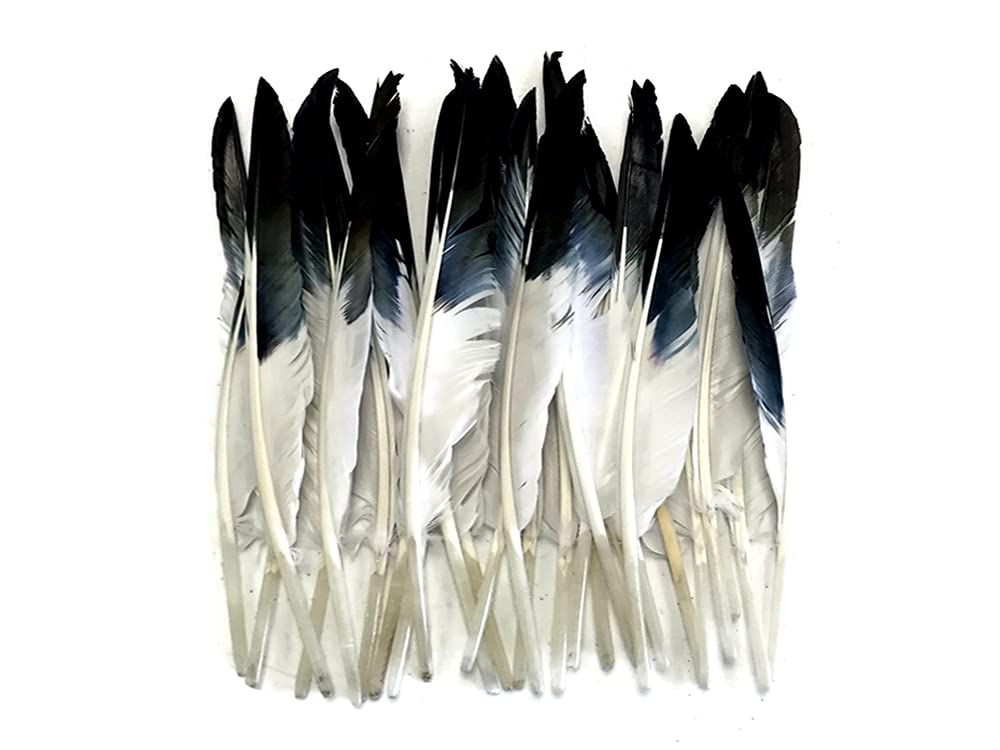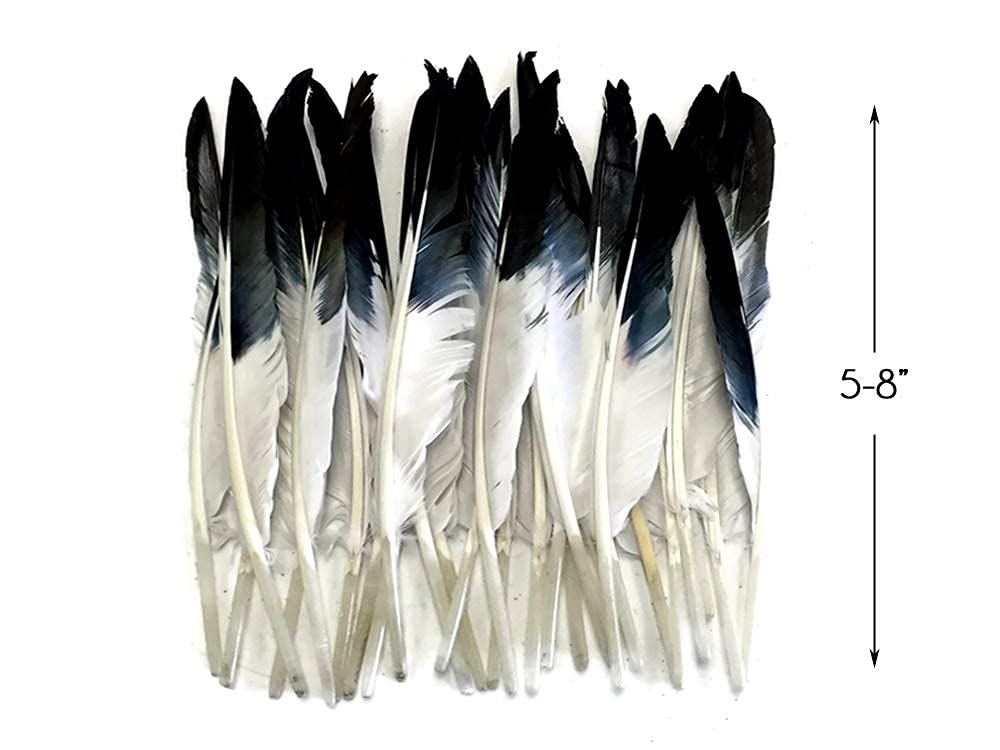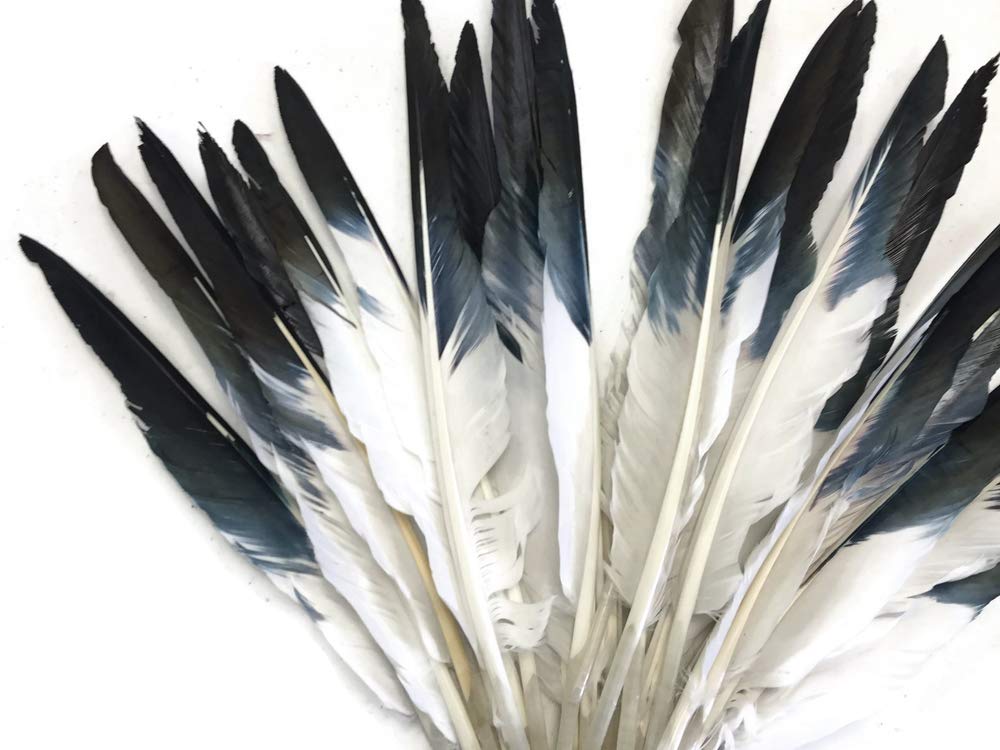
1 Pack - Black Tipped Duck Primary Wing Pointer Feathers 0.50 Oz. Craft Halloween Costume Carnival Supply | Moonlight Feather
Category: All Beauty
This listing is for 1 pack of 0.50 oz. natural long dyed black tipped duck pointers. These wing pointy feathers are about 5-8" inches long. There are about 20-30 duck pointer feathers in this pack. We do not separate the feathers into left and right wings. You might get all one side of feather or both since we do not have the ability to sort them. These duck feathers are primary wing feathers of Peking duck so the feathers tend to be slightly long and pointy. They have a number of uses in costumes, mask making, angel wing, feather crafts, hat decoration, and wedding decoration or make them into a quill pen! Not all feathers are perfect as they are packed by weight and the feathers vary widely in shape and sizes. You can easily trim the feathers using scissors to make them look more even. They are clean and sanitized, ready to be shipped. Wholesale and quantity discount is available on these duck pointer feathers. Feathers are in stock and ready for immediate shipment. Please note that dyed feathers may vary slightly in color as a result of being in different dye lots. Although the differences should only be slight, please contact us if you need the colors to match.
Features: These black tipped wing pointy feathers are about 5-8" inches long. | There are about 20-30 duck pointer feathers in this pack. | We do not separate the feathers into left and right wings. You might get all one side of feather or both since we do not have the ability to sort them. | They have a number of uses in costumes, masks, angel wing, feather crafts, hat decoration, weddings or make them into a quill pen! | Order by 12pm PST M-F for same day shipment. Closed weekends and national holidays.